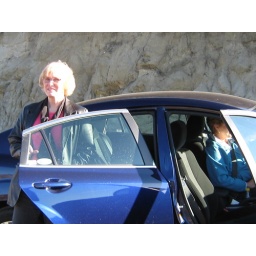
Get in the car girl